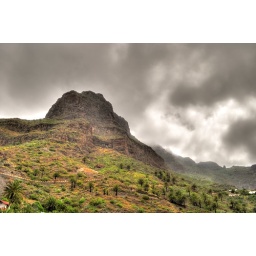
Masca is a small mountain village located in Buenavista del Norte on a small mountain road named Masca.